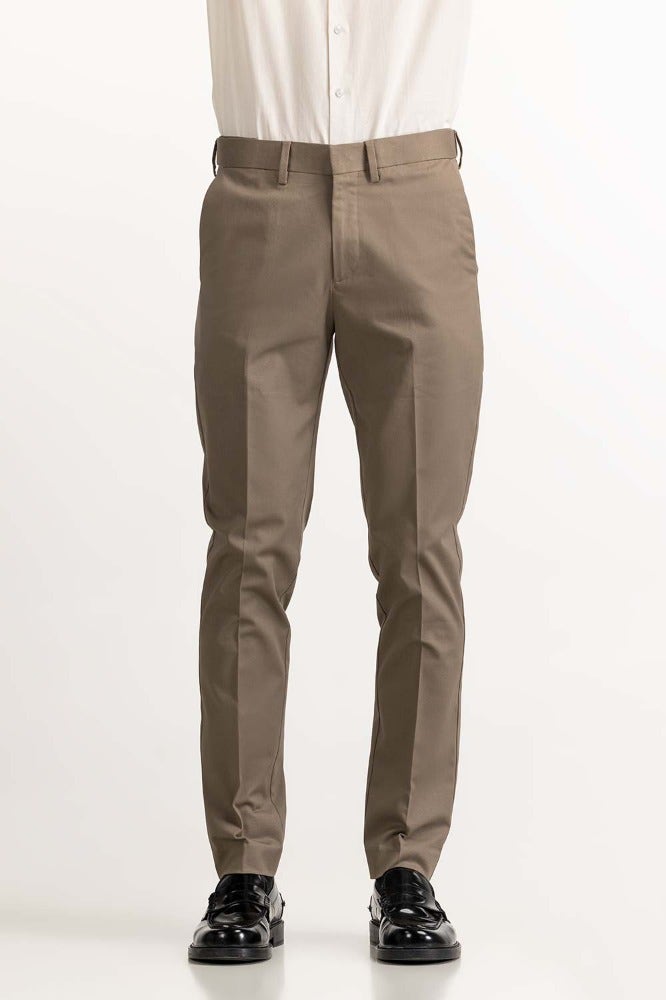
tan slim fit stretch cotton chinos pants